The River of Love (1960 film)

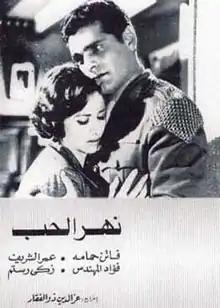
VHS cover

The River of Love (Nahr el hob) is a 1960 Egyptian romance film starring Faten Hamama and Omar Sharif. It is directed by the Egyptian film director Ezz El-Dine Zulficar and based on Leo Tolstoy's 1877 novel, "Anna Karenina". The film was listed in the top 100 Egyptian films in 1996.